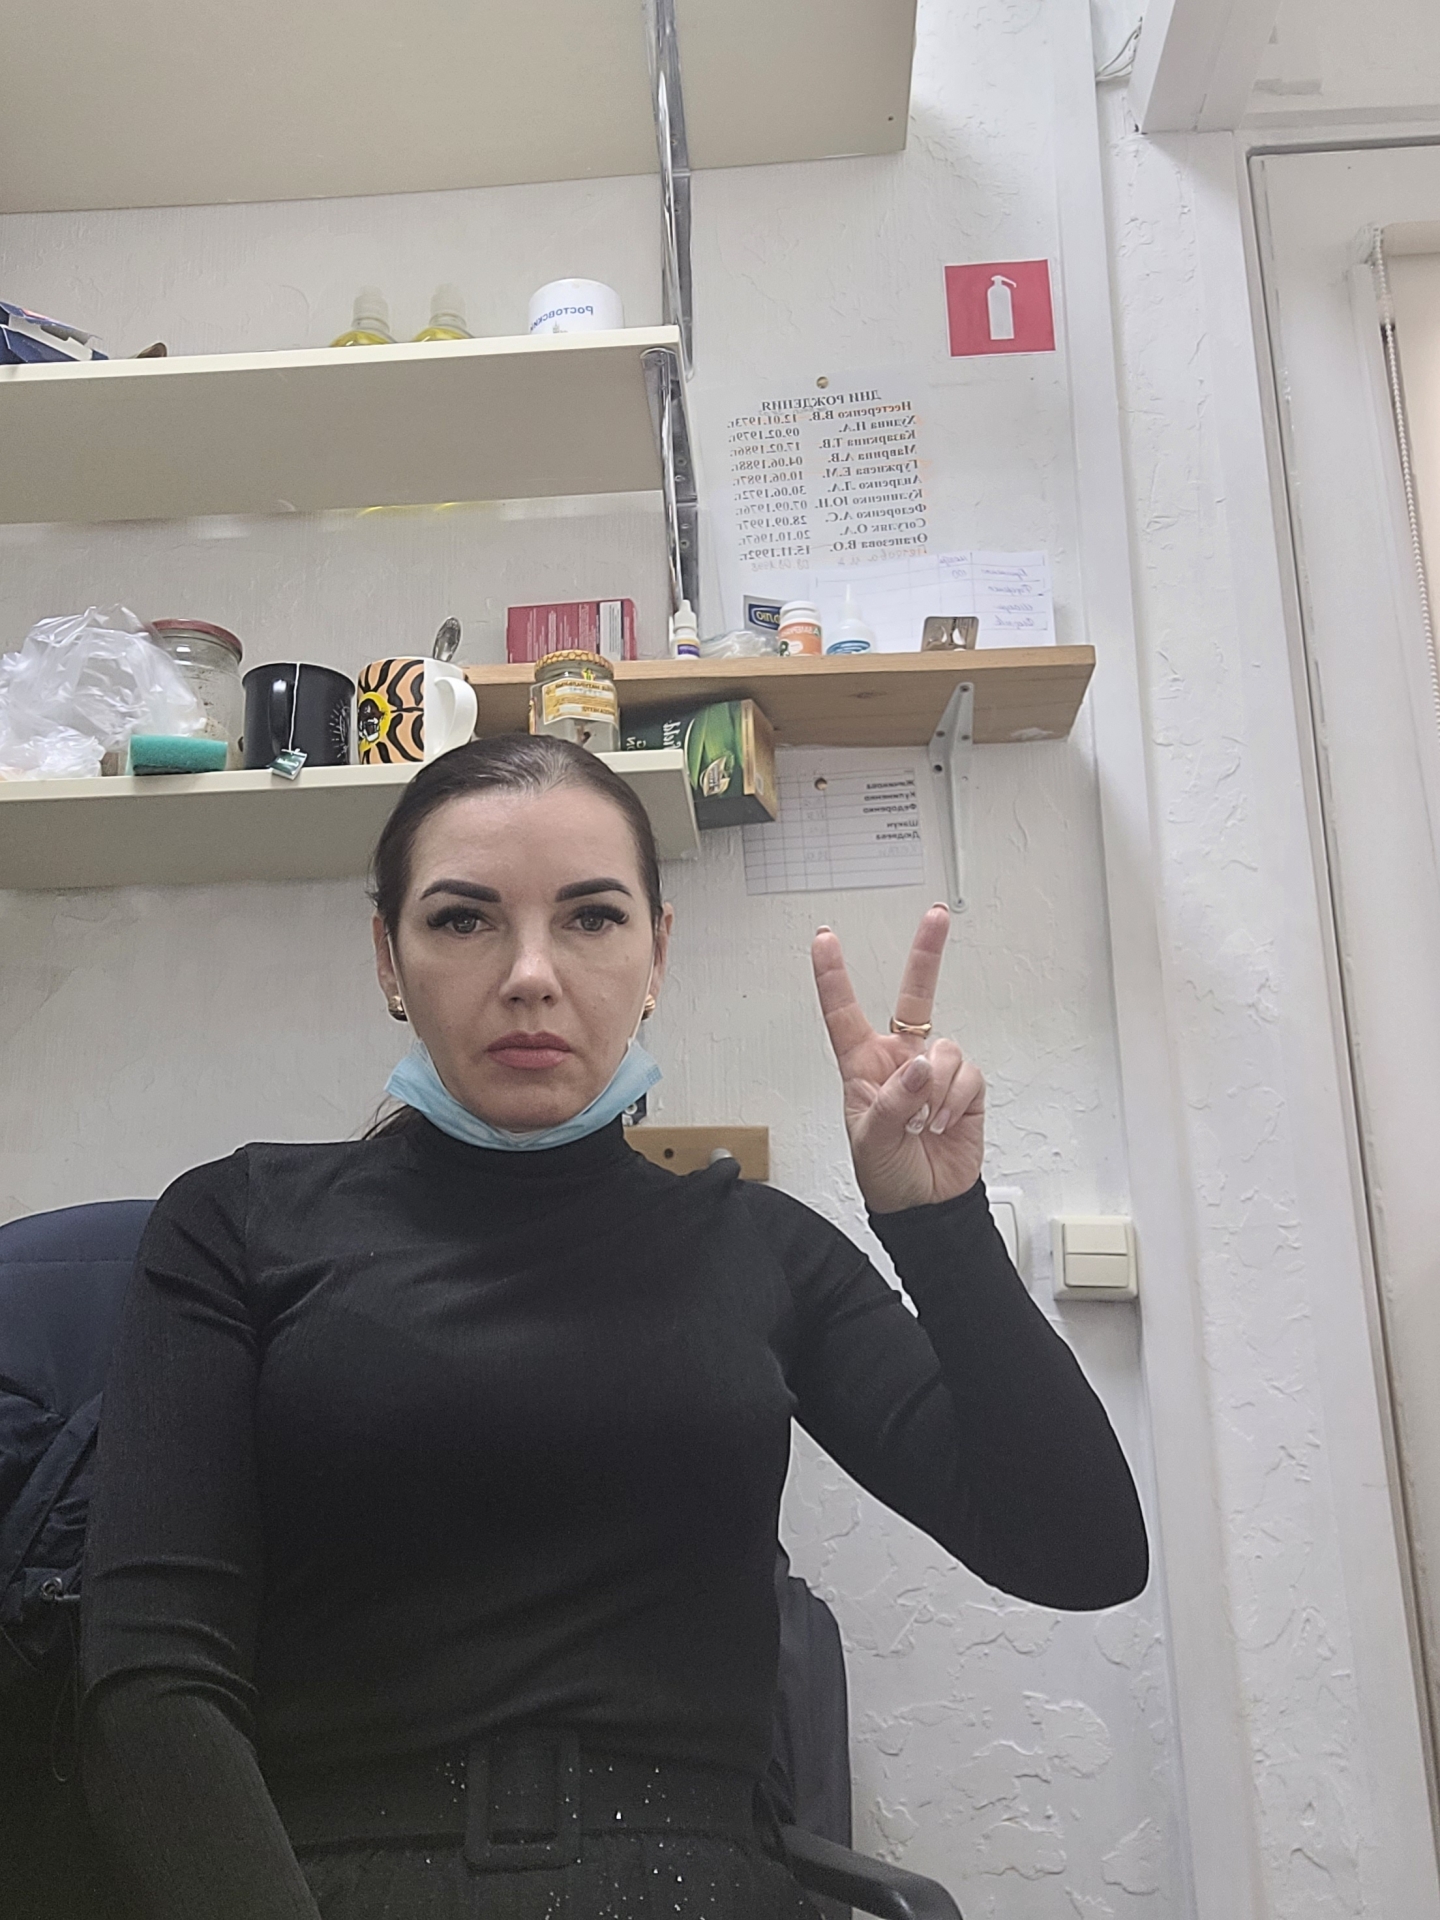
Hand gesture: peace